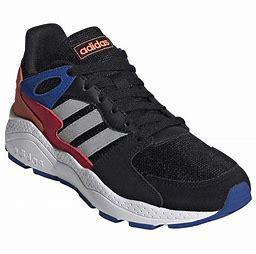
Brand: Adidas
Model: Crazychaos